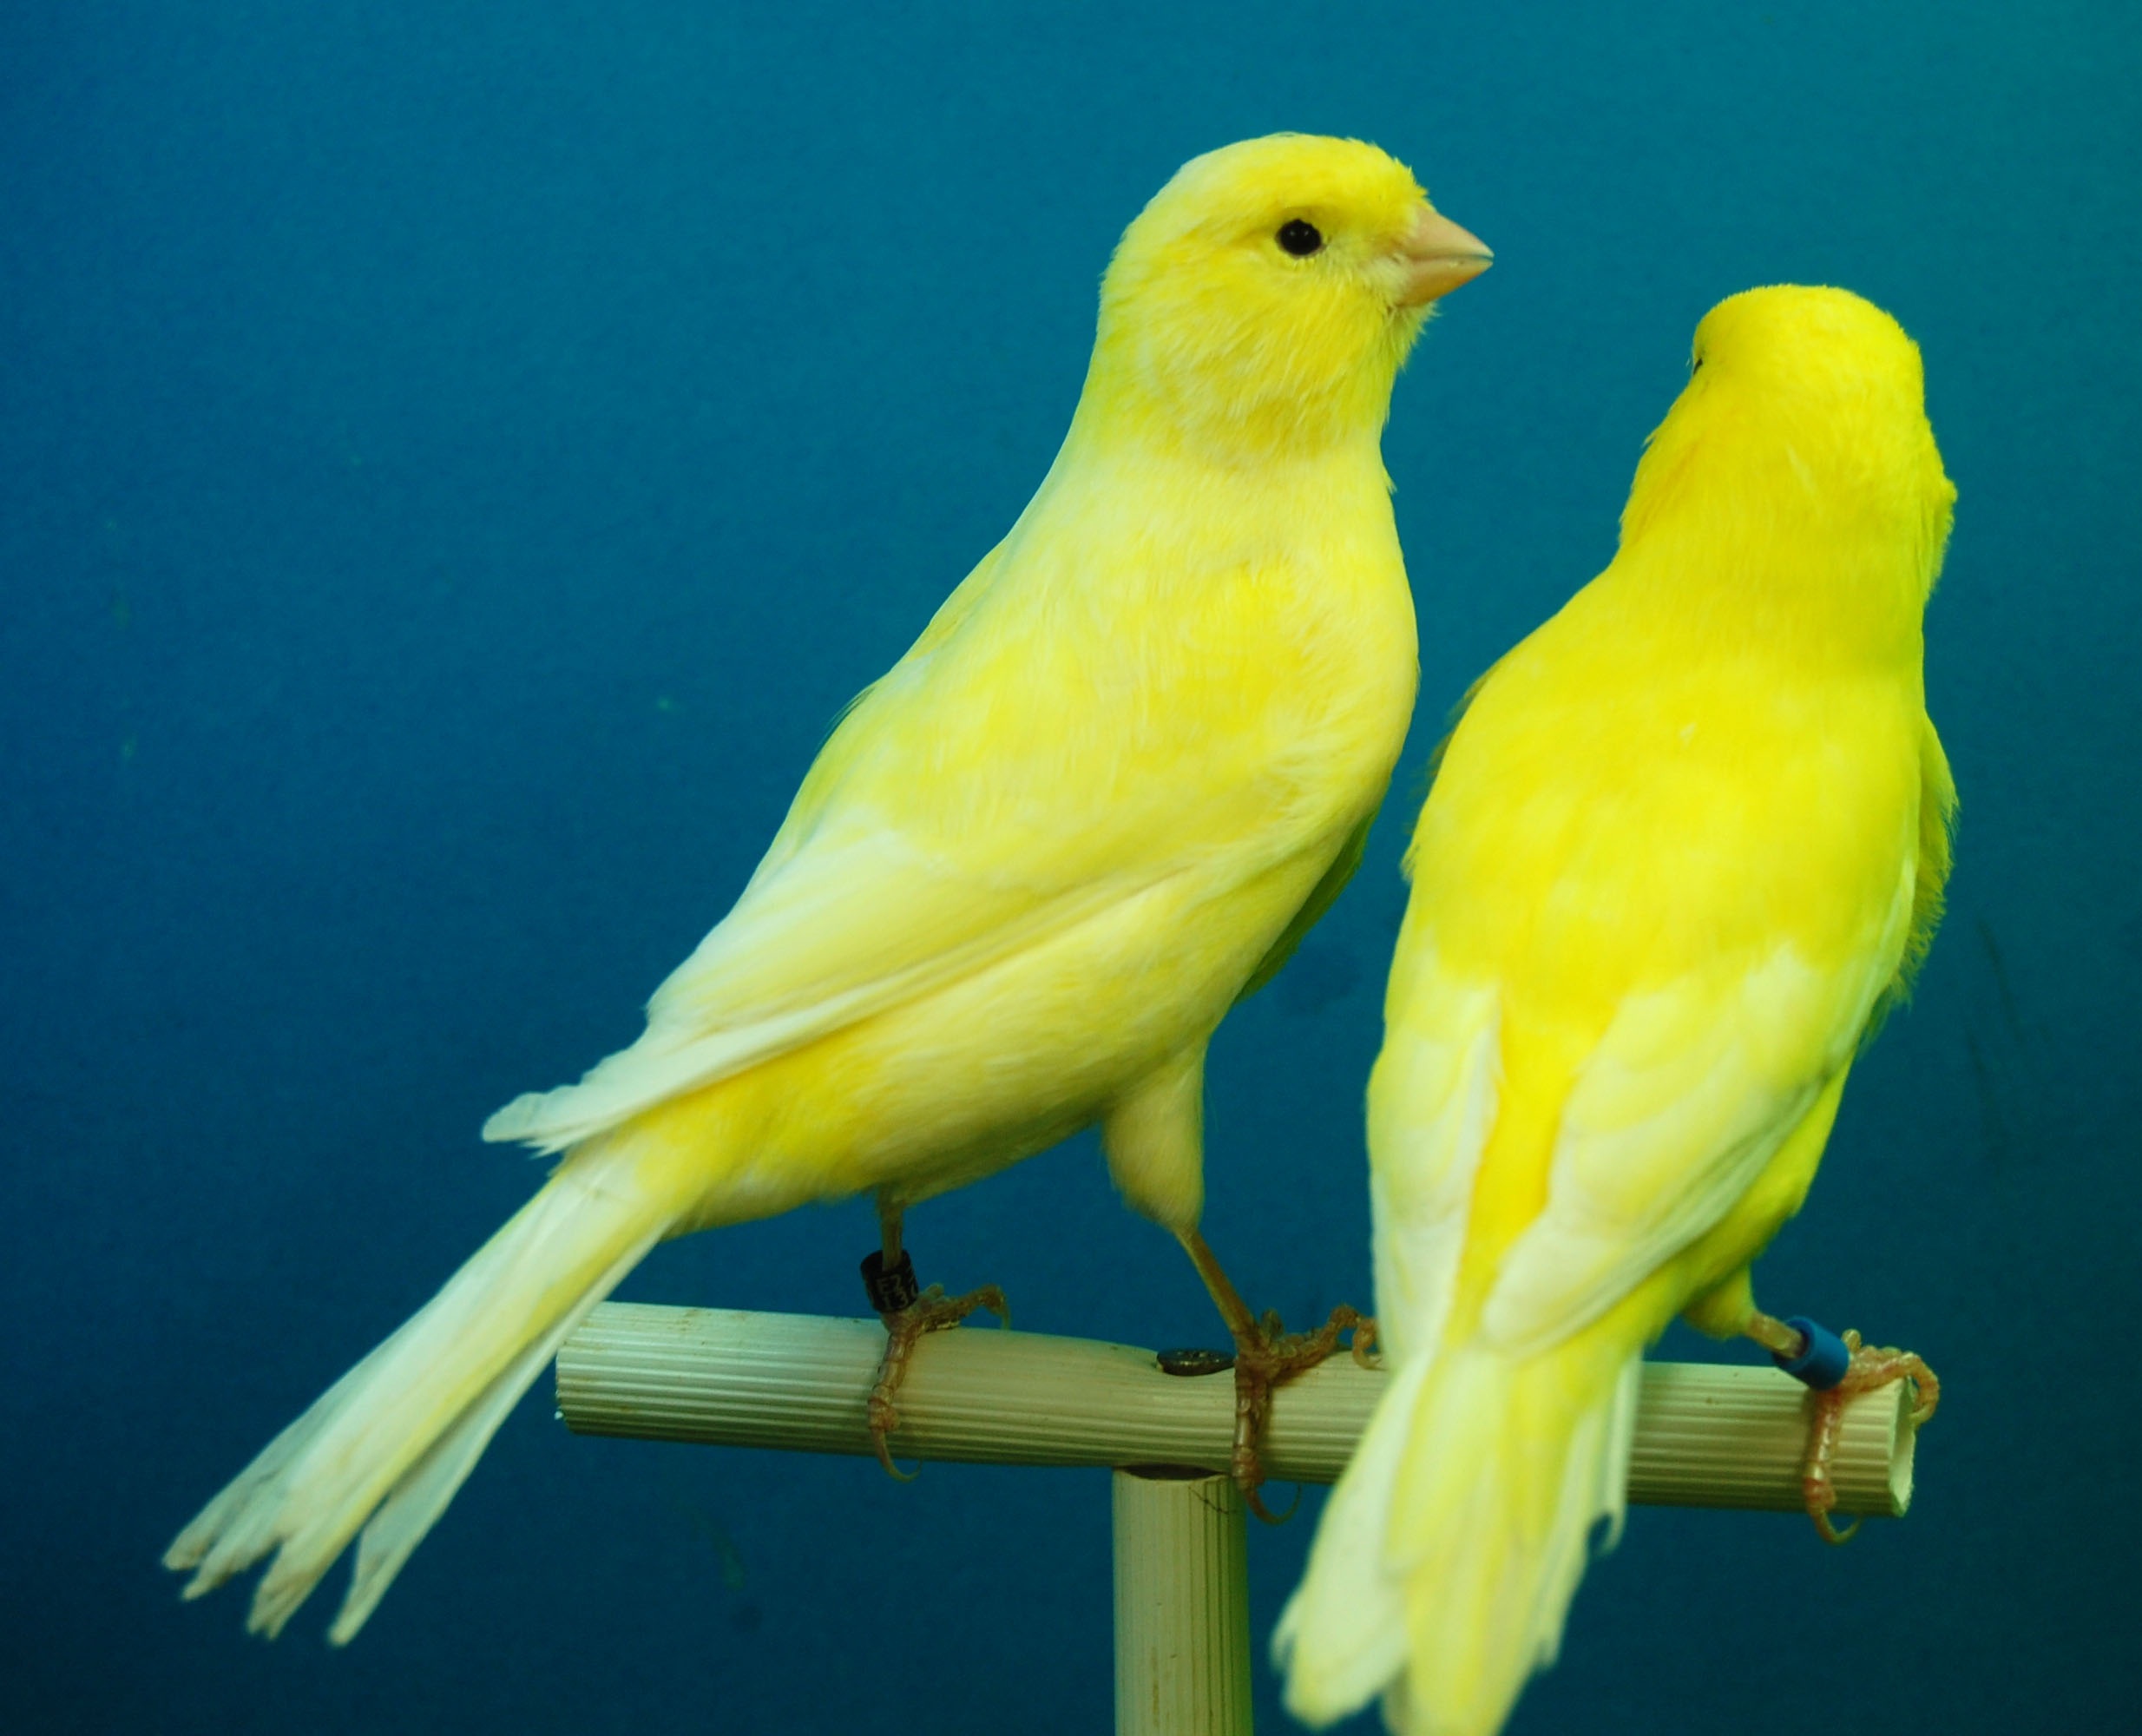
bird, wing, beak, yellow, fauna, vertebrate, finch, parakeet, aviary, canary, canaries, perching bird, common pet parakeet, atlantic canary